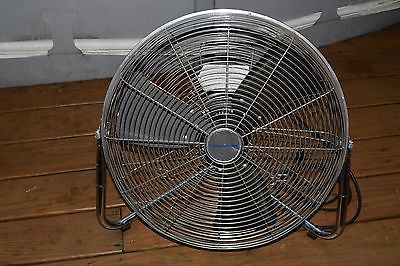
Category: fan